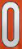
Number: 0